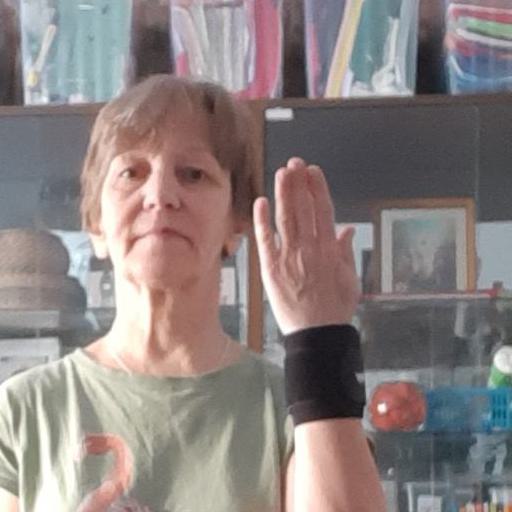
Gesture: stop_inverted